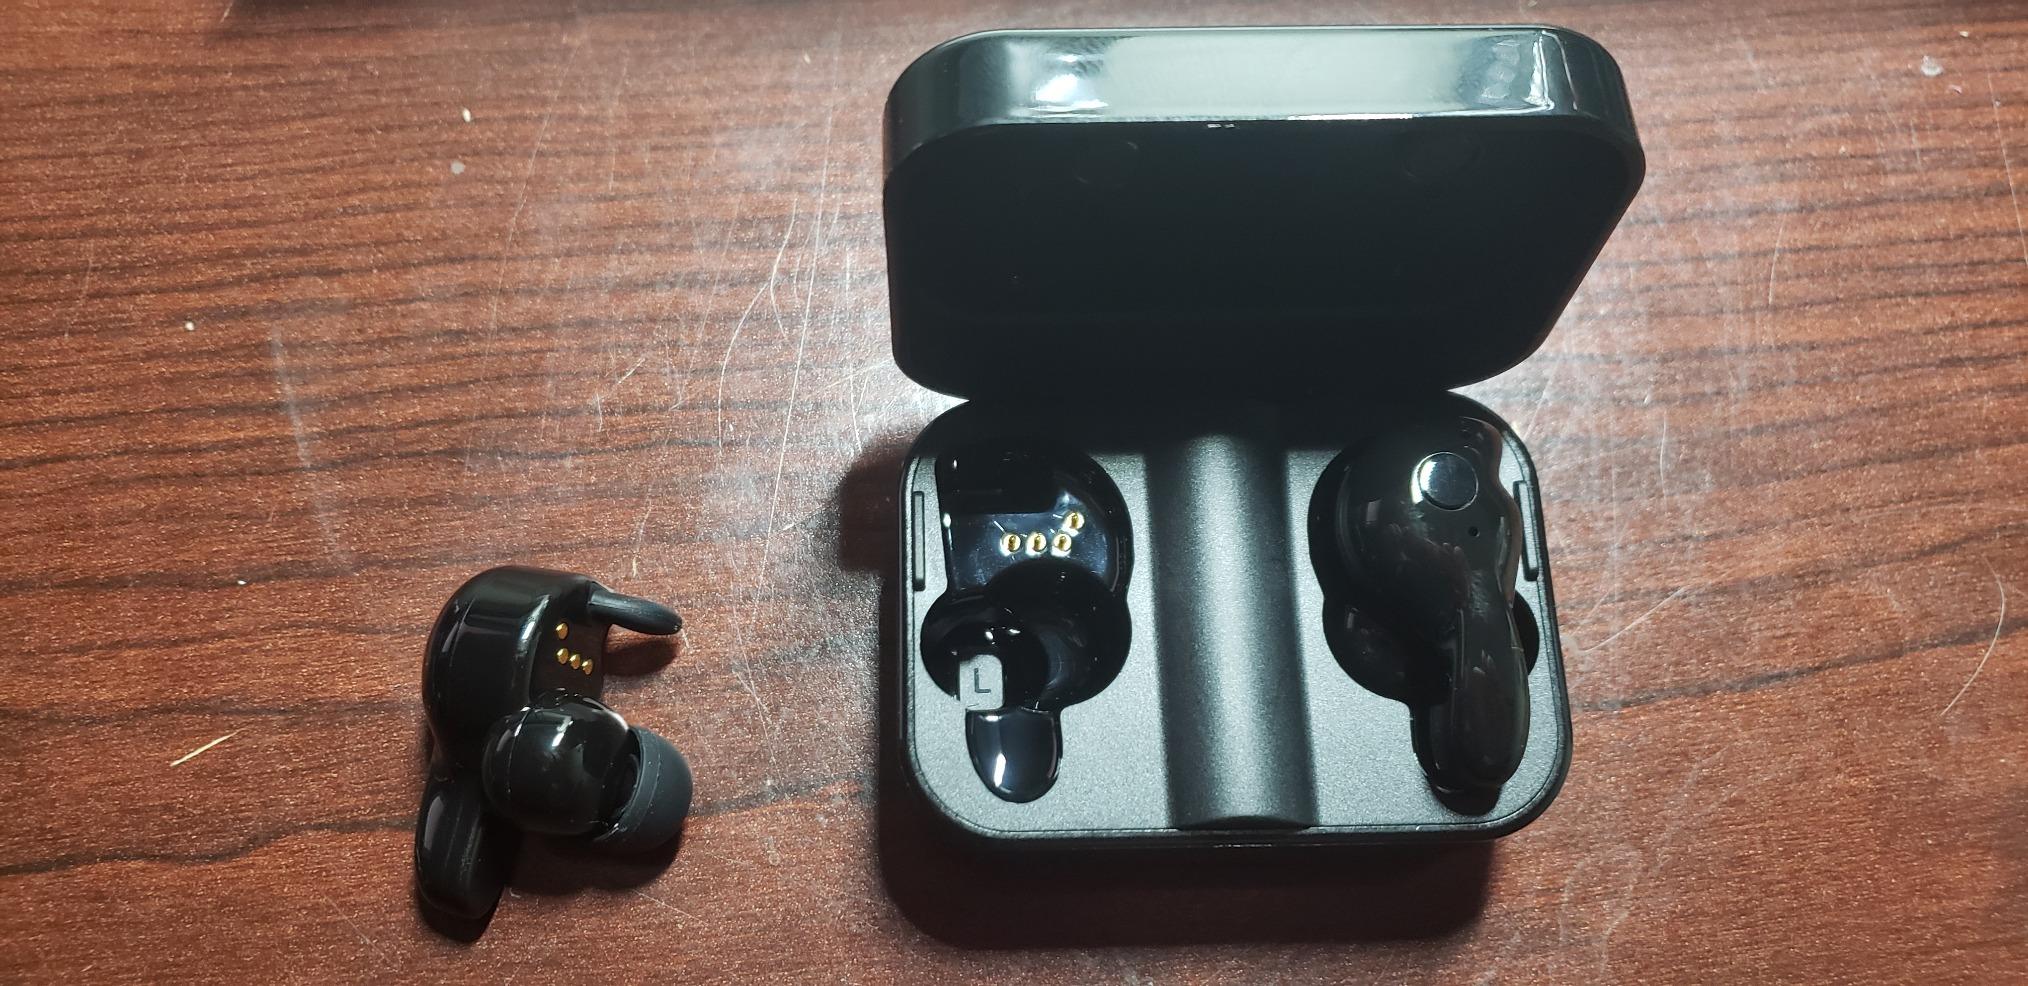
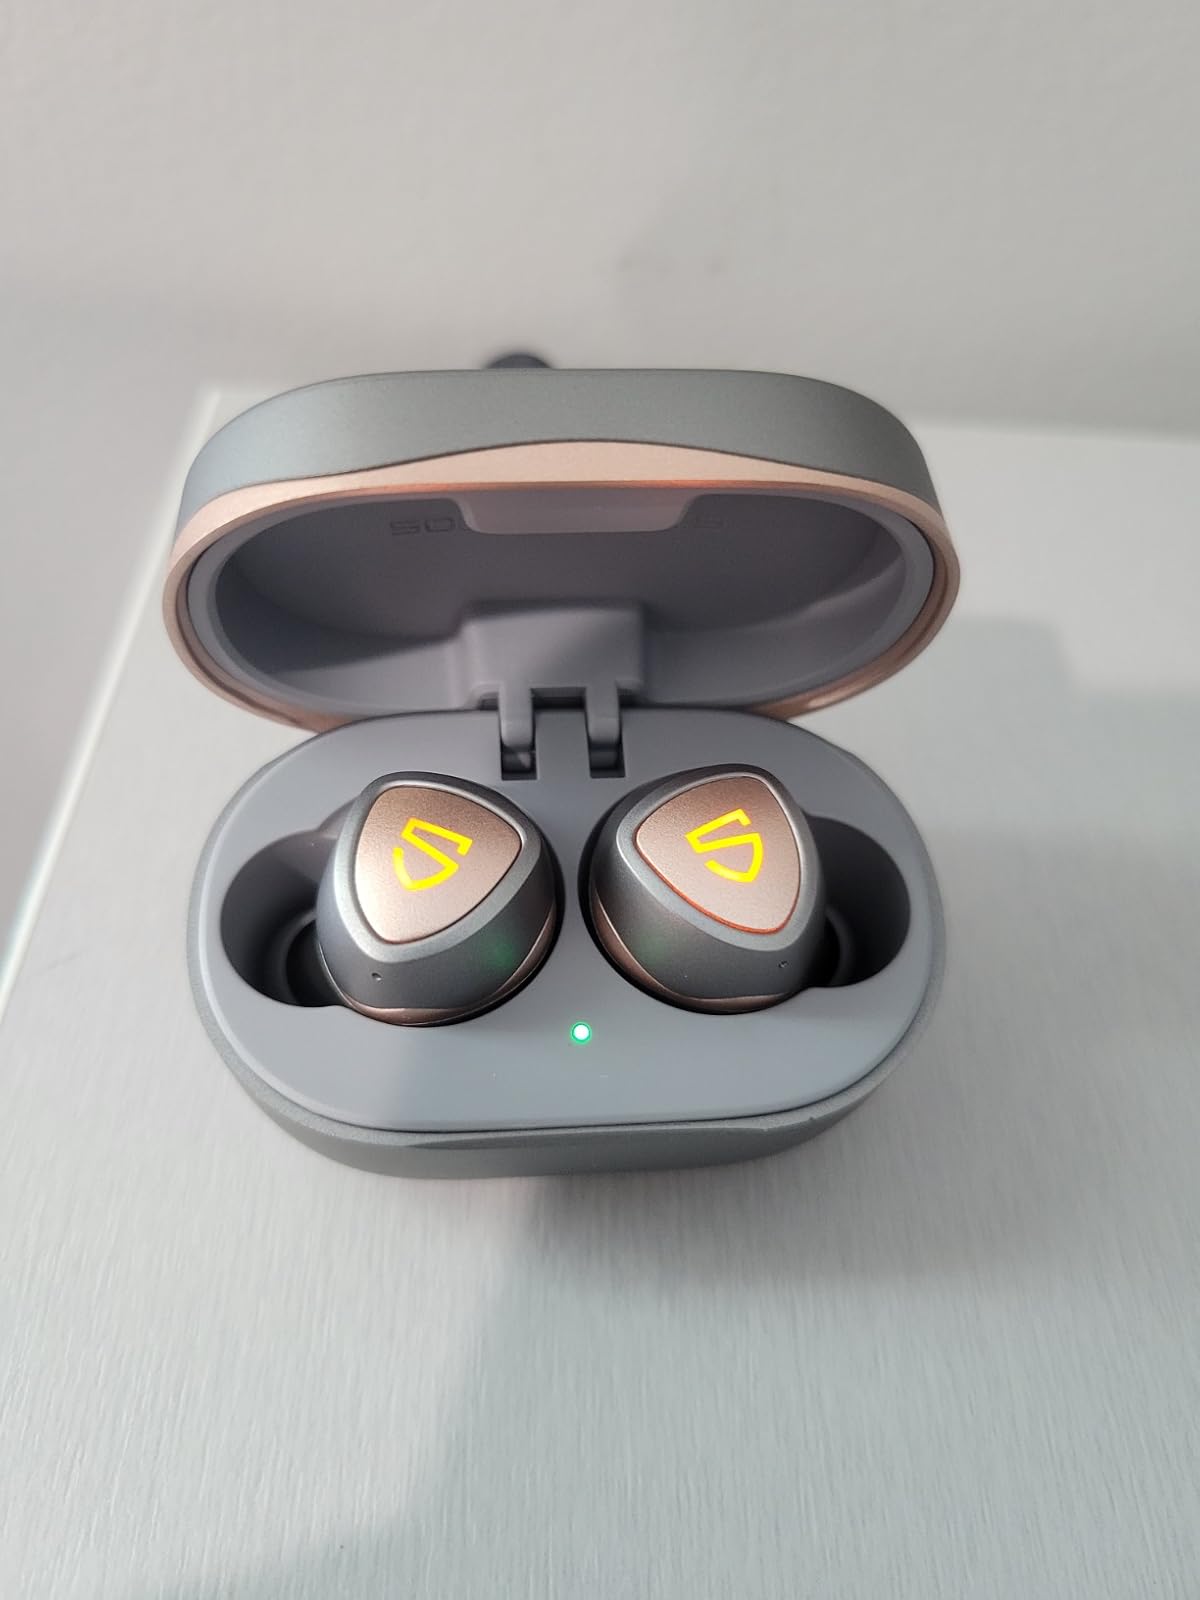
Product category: earbuds
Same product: no